Ivete Sangalo

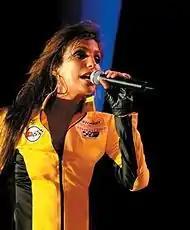
Sangalo in 2004.

MTV Ao Vivo Ivete Sangalo MTV Live: Ivete Sangalo (2004), was a live album that included her biggest hits, a few of which were released on previous live albums, and some Banda Eva hits. The album garnered huge sales, most of them due to the single "Sorte Grande", which was renamed "Poeira" by the public and became a big hit at parties, on the radio and also at soccer stadiums (where it was used to cheer on the teams). The song received heavy airplay in Brazil and was also included in the soundtrack of the Fifa 2005 videogame. The album was certified diamond and was the second best-selling album of 2004 in Brazil. The DVD, which included the concert held at the Fonte Nova stadium, was certified 3x Diamond, sold over 600,000 copies, and is the best-selling musical DVD in Brazil of all time (and the best-selling musical DVD in the world in the second half of 2005).